Pedro Cachin

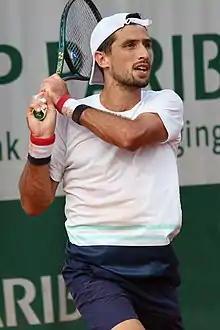
Cachin at the 2022 French Open

Pedro Cachin (born 12 April 1995) is an Argentine professional tennis player. Cachin has a career-high ATP singles ranking of No. 48 achieved on 7 August 2023 and a career-high doubles ranking of No. 219 achieved on 9 May 2022. As a junior, he reached a career-high ranking of No. 8 on 9 December 2013.